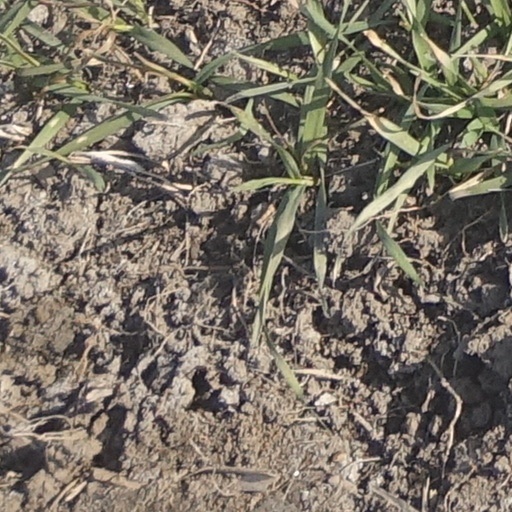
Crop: wheat